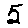
Label: 5